John Hall (Canadian artist)

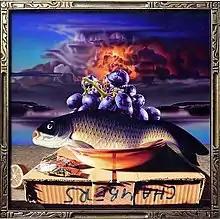
"Chambers" (2020), acrylic on canvas

In 2016, the Kelowna Art Gallery organized "John Hall: Travelling Light: A forty-five-year survey of paintings" curated by Liz Wylie. The exhibition traveled to the Nickle Art Museum at the University of Calgary in 2017. It was accompanied by a book, published by Black Dog Publishing in the United Kingdom, which included colour reproductions of all of the works in the show and also texts by Wylie and by Alexandra Haeseker.